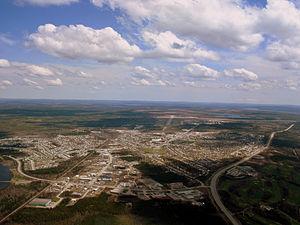
Gander est une municipalité canadienne située dans le Nord-Est de l'île de Terre-Neuve dans la province de Terre-Neuve-et-Labrador, à environ 40 km au sud de Gander Bay, à un peu moins de 100 kilomètres de la ville de Twillingate et 90 kilomètres à l'est de Grand Falls-Windsor. Située sur la côte nord-est du lac de Gander, la ville comptait, en 2006, une population de 9,951 habitants. Le territoire de la ville abrite l'aéroport international de Gander, ancienne escale importante pour le ravitaillement des vols transatlantiques et abrite encore une base aérienne militaire, ainsi qu'un centre de contrôle aérien, rattaché au Centre de contrôle océanique de Gander.